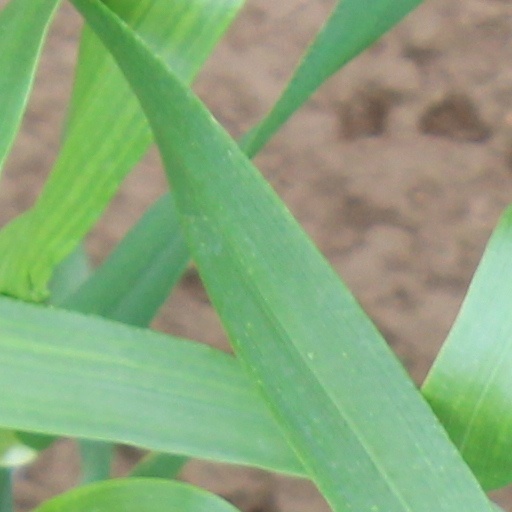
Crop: wheat